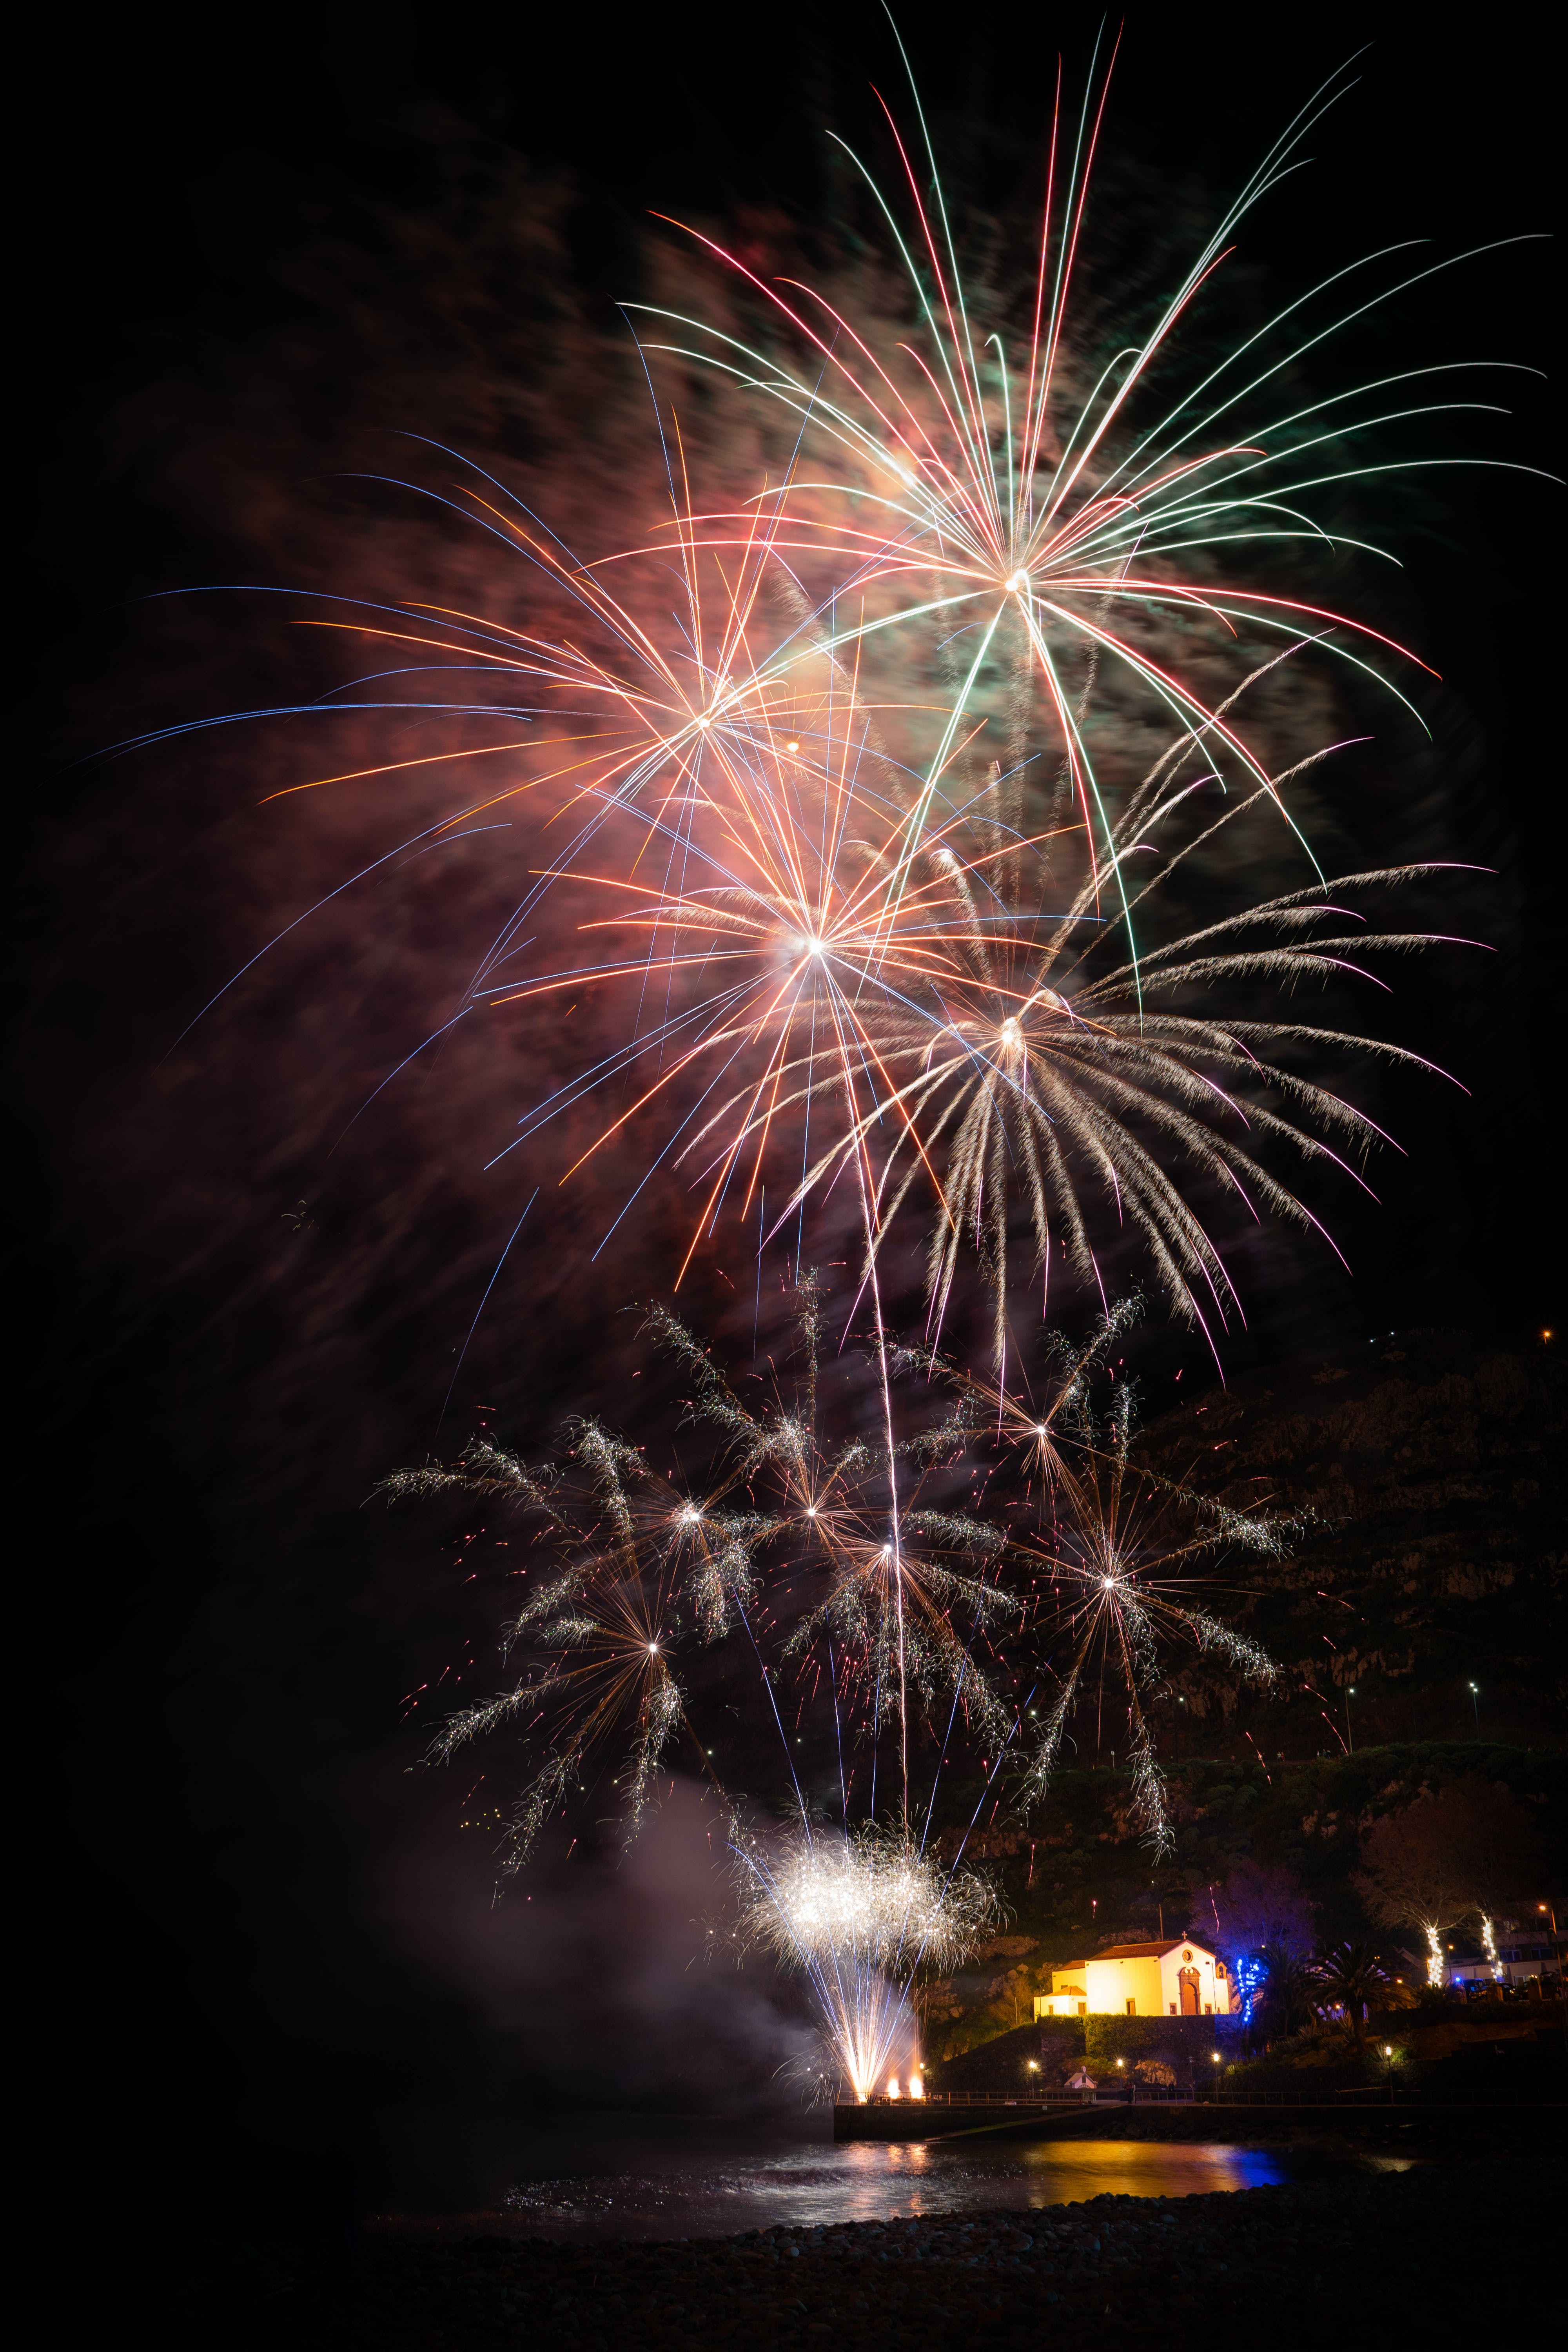
sky, fireworks, midnight, entertainment, darkness, event, space, recreation, holiday, new year, horizon, new year's eve, electric blue, diwali, new years day, public event, reflection, festival, night, city, art, chinese new year, evening, spectacle